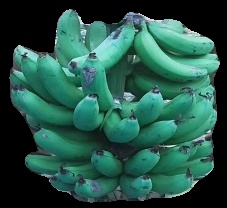
Variety: pachbale
Grade: grade3